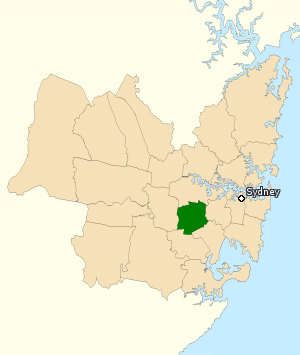
La circonscription de Watson est une circonscription électorale australienne en Nouvelle-Galles du Sud. Elle a été créée en le 31 janvier 1992, pour remplacer l'ancienne circonscription de St George et porte le nom de Chris Watson, le premier Premier ministre travailliste d'Australie. Elle est située dans la banlieue sud de Sydney et comprend les quartiers de Canterbury, Belmore, Lakemba, Roselands, Kingsgrove et Hurstville. À la prochaine élection fédérale, elle comprendra également ceux de Strathfield, Strathfield Sud, Enfield, Burwood Heights, Burwood, Croydon Park, Greenacre, Chullora, Bankstown et Mount Lewis.